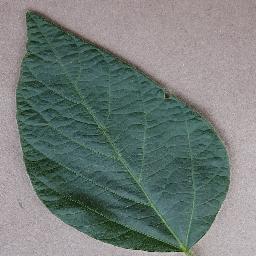
Label: Soybean___healthy